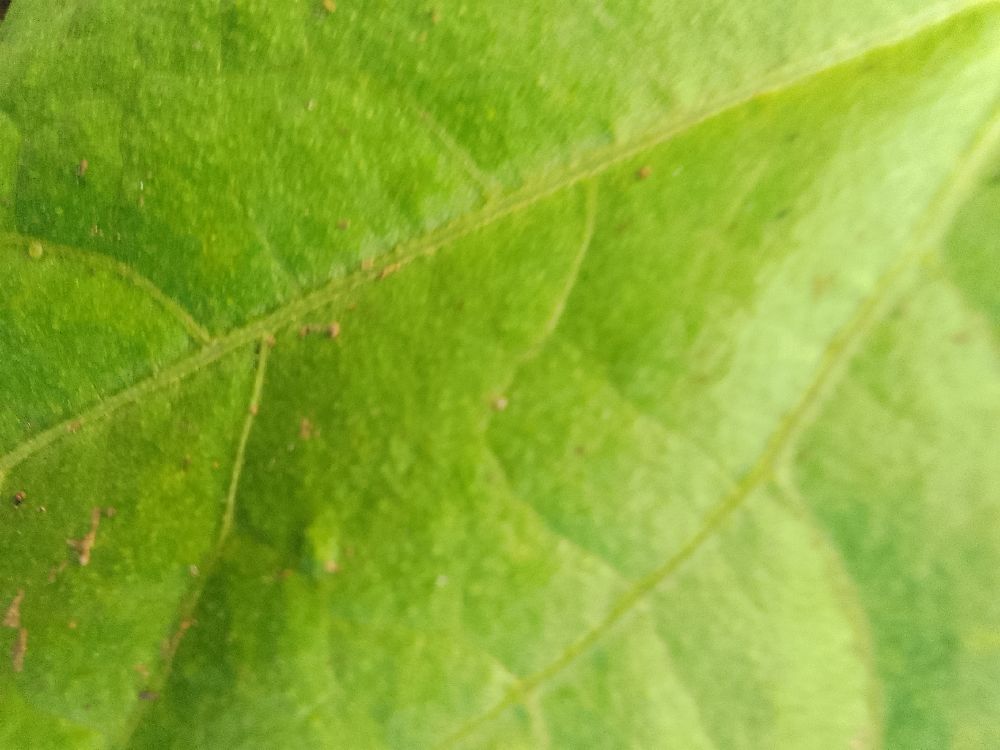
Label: healthy